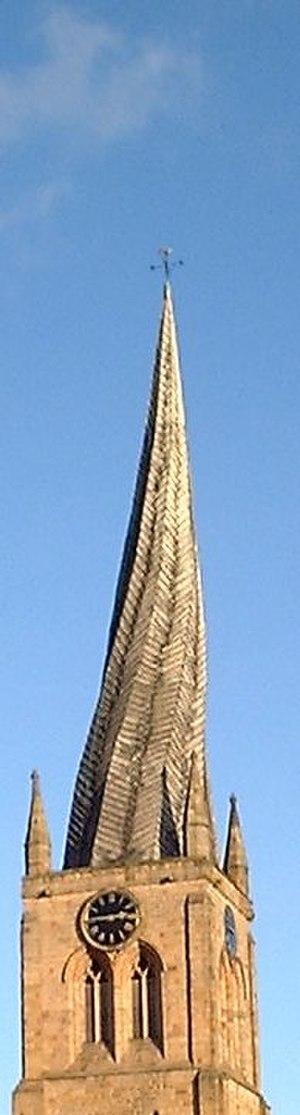
Chesterfield est une ville britannique située dans le Derbyshire, en Angleterre. La ville, située au sein d'une agglomération d'environ 100 000 habitants comporte une population estimée à 72 000 habitants.